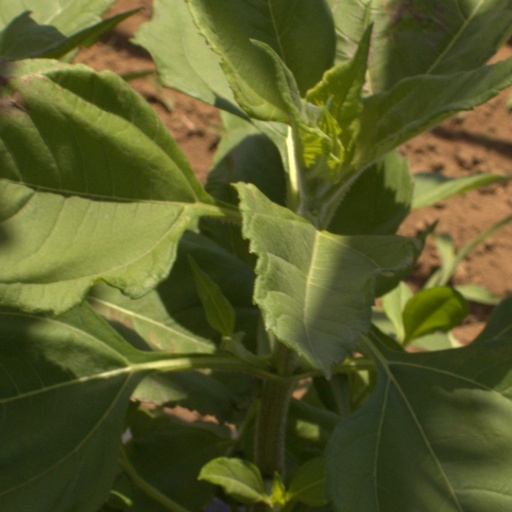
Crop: Jerusalem artichoke